Cerro Ballena

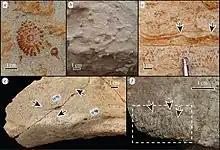
Ichnotaxa from Cerro Ballena, including traces attributed to algae structures and crab feeding

Floating vertebrate corpses located in the shoreline were later transported to the supratidal flat by high-energy storm waves, and protected from other sea waves by surrounding geological barriers and basement rocks. The supratidal flat allowed carcasses to decay in a paleoenvironment free from scavengers and climatic hazards. Fine grained sediments eventually buried the skeletons. As reflected by four fossil-bearing levels at Cerro Ballena, these HABs and mass-mortality events repeated at least in four rapid instances, thus preserving an exceptional concentration of marine vertebrate fossils.